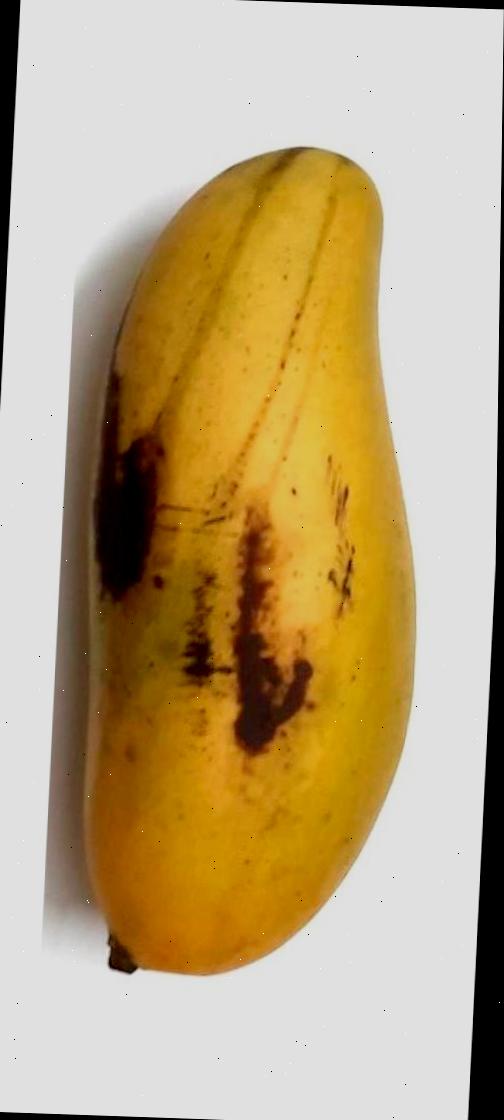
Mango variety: Banana Mango